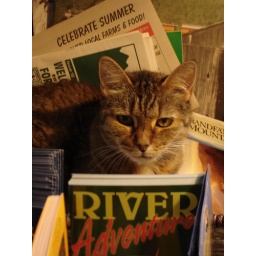
Molly hiding in library brochure basket